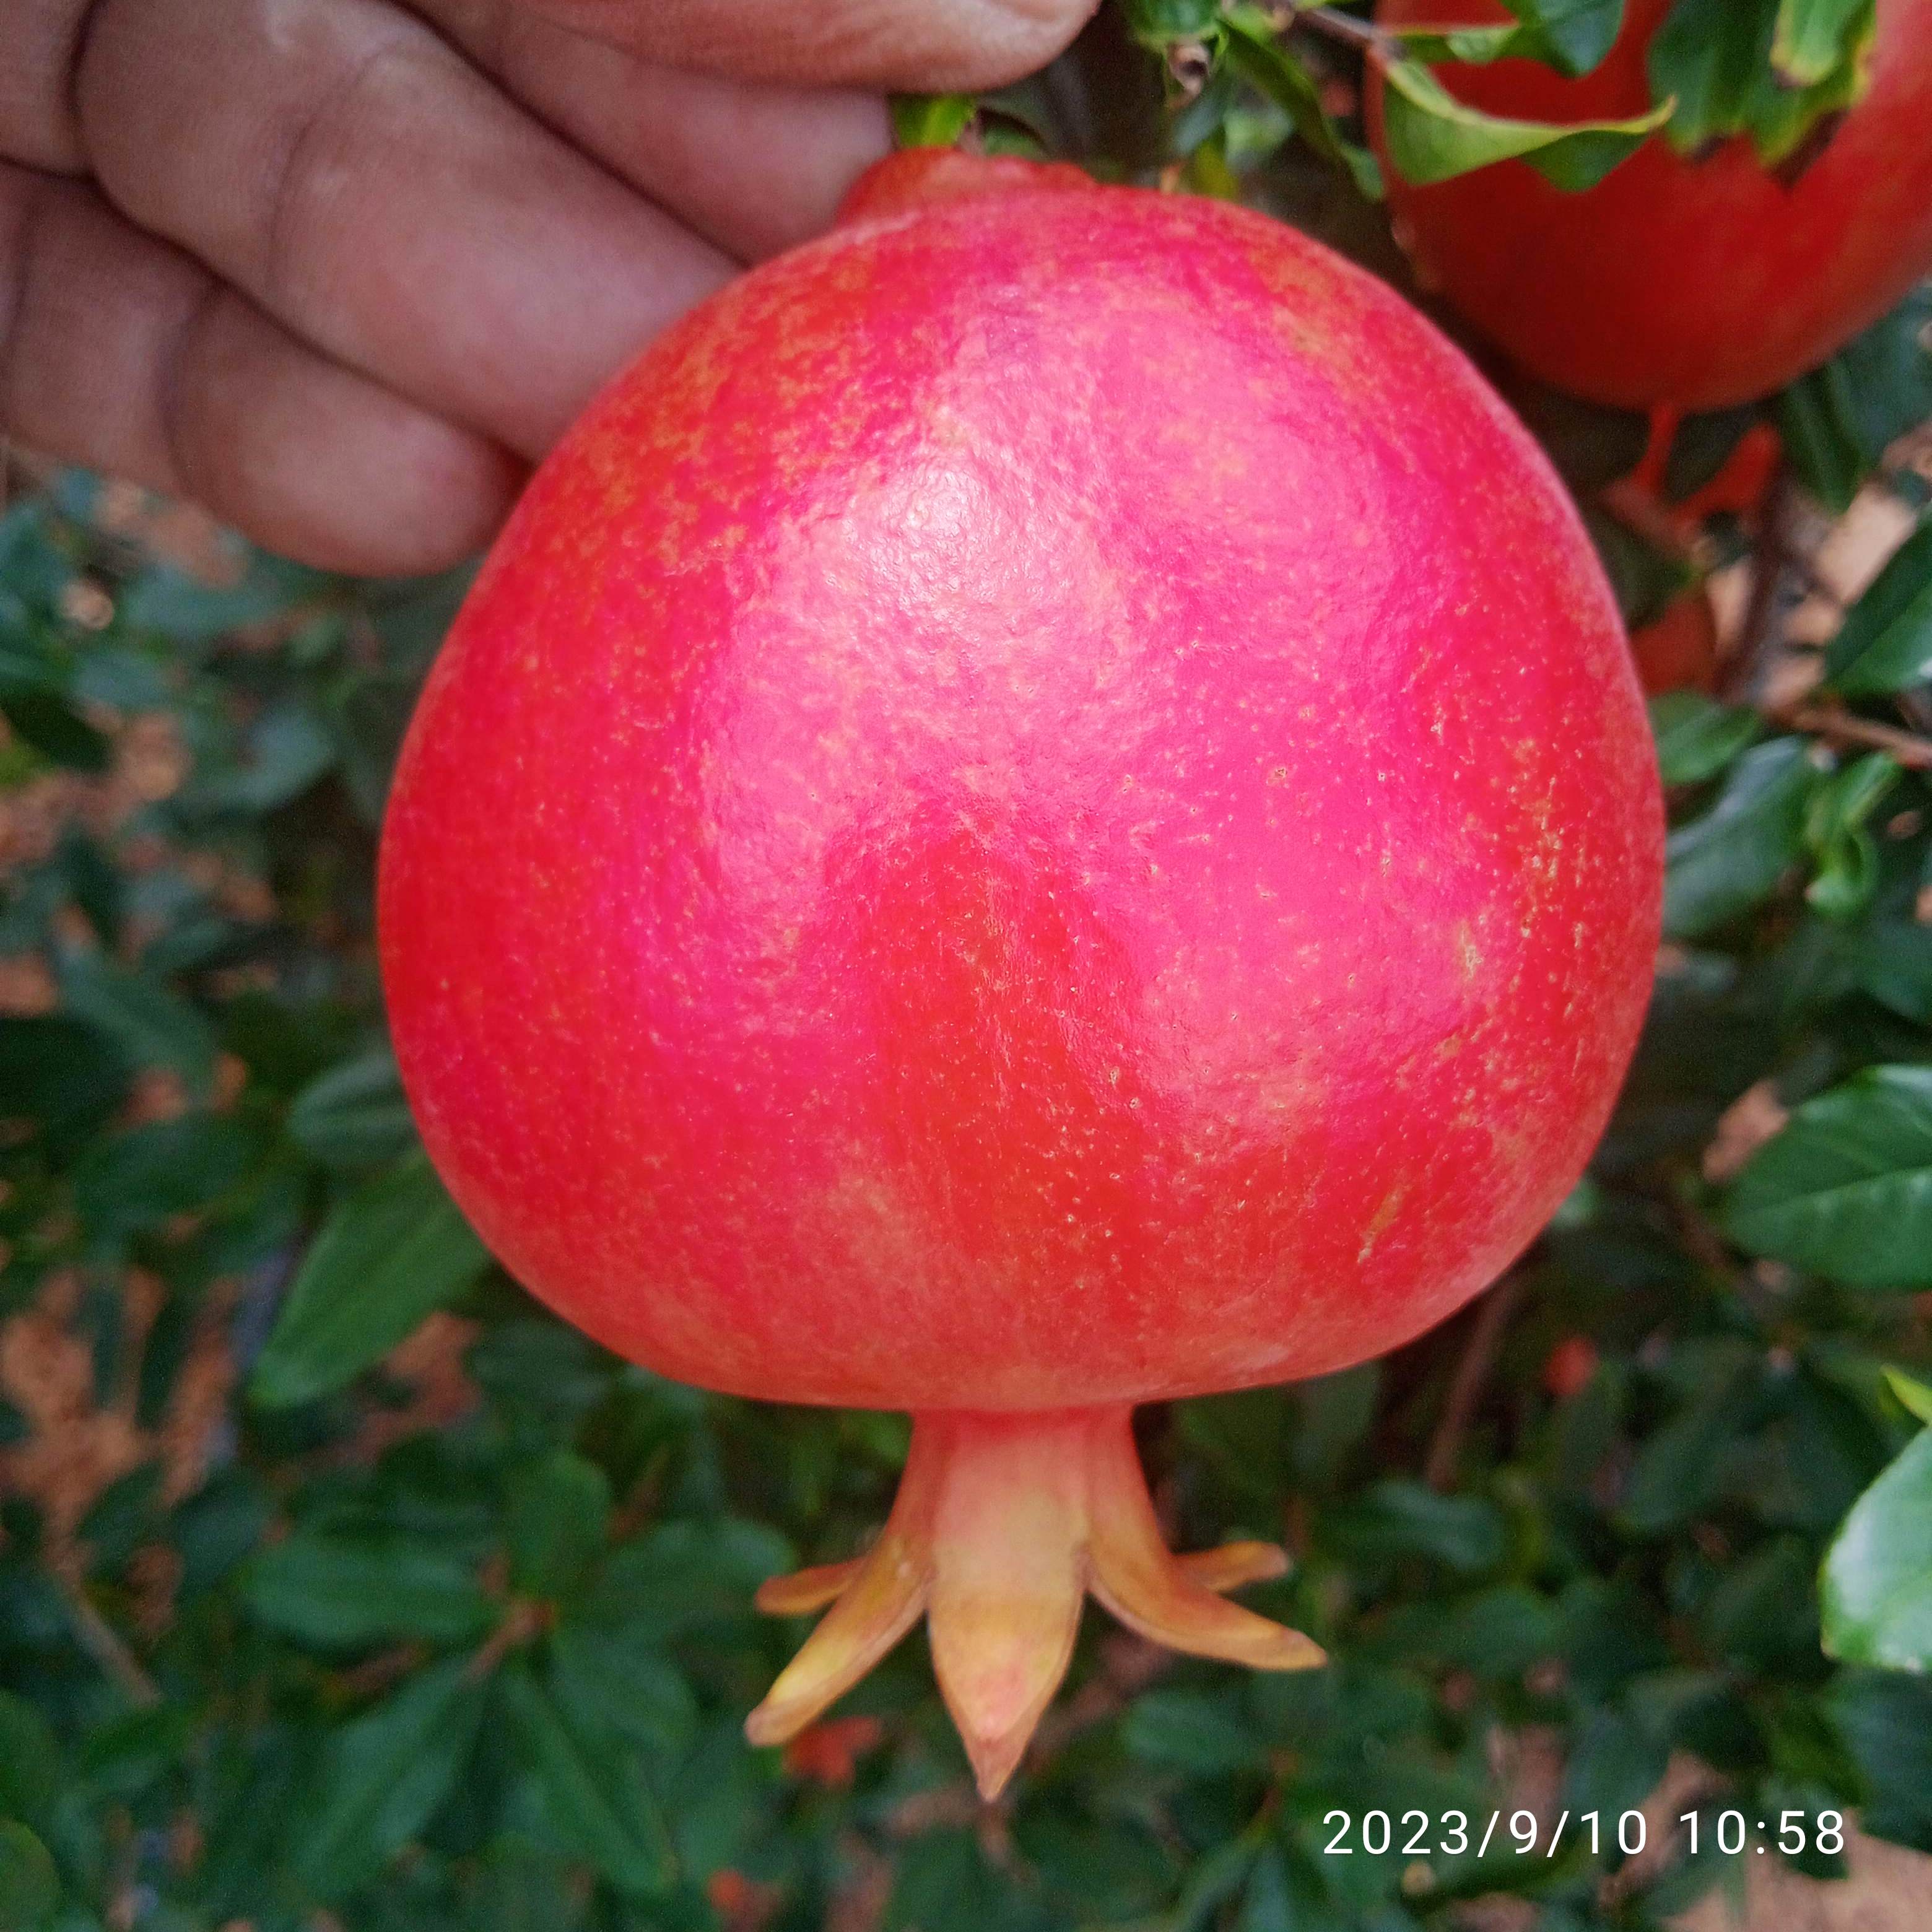
Label: Healthy